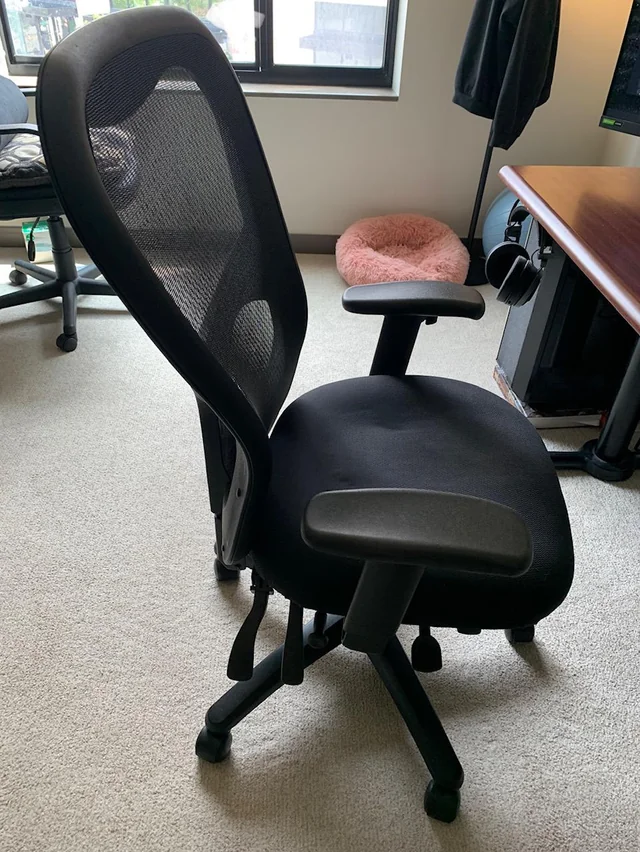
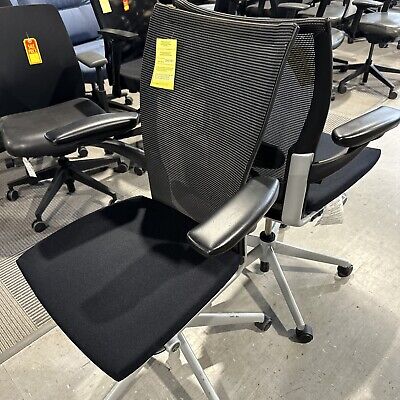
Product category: items_chair
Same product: no